Kingdom of Scotland

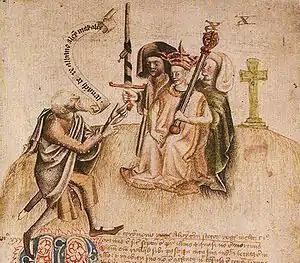
Coronation of Alexander III of Scotland at Scone Abbey; beside him are the Mormaers of Strathearn and Fife while his genealogy is recited by a royal poet.

The unified kingdom of Alba retained some of the ritual aspects of Pictish and Scottish kingship. These can be seen in the elaborate ritual coronation at the Stone of Scone at Scone Abbey. While the Scottish monarchy in the Middle Ages was a largely itinerant institution, Scone remained one of its most important locations, with royal castles at Stirling and Perth becoming significant in the later Middle Ages before Edinburgh developed as a capital city in the second half of the 15th century.